Sinking of MV Conception

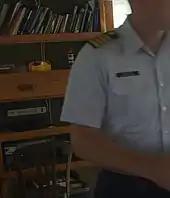
Aft wall of main deck cabin on sister dive boat "Vision", showing bookcase and power strips for charging electronics

Derrick barge "Salta Verde" arrived at Santa Cruz Island to assist with the salvage operation on September 4. Divers examined the wreckage to prepare to raise it, but high winds and heavy seas hampered the recovery plans. "Conception" had settled on the bottom upside-down; the first attempt to roll the boat upright and raise it was planned for September 6, but recovery efforts would be delayed if the windy conditions had continued. The FBI assisted this portion of the investigation due to their experience in evidence preservation. Side-scan sonar was used to image the boat "in situ" and video was taken of the undisturbed wreckage prior to lifting. Divers were required throughout the process to monitor the lift and look for the last victim.